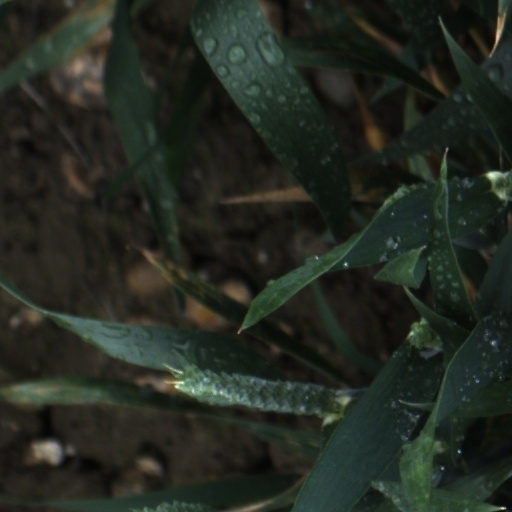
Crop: wheat